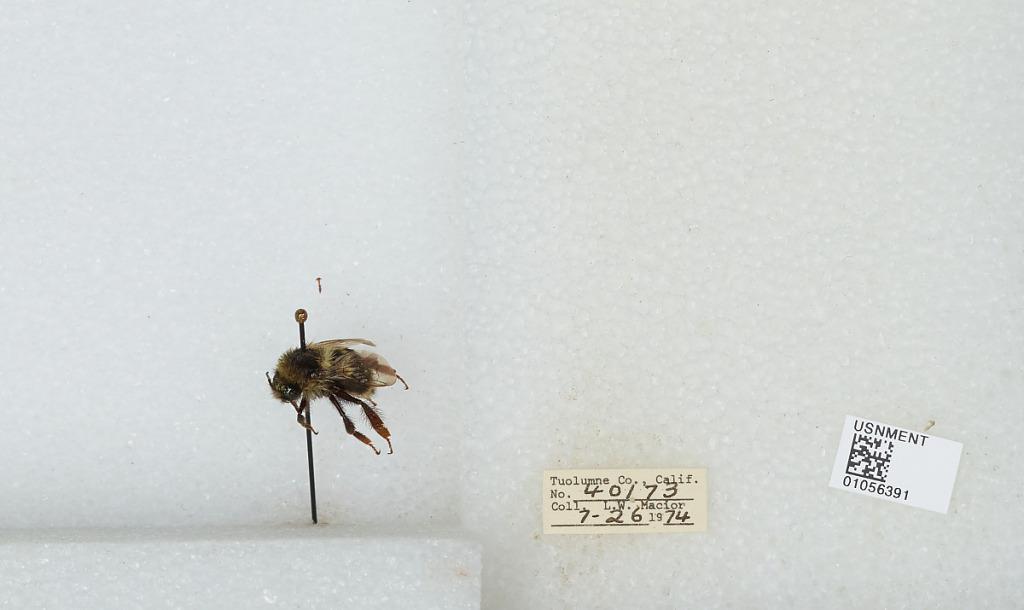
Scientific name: Bombus bifarius nearcticus
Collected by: L. Macior
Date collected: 1974-7-26
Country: United States
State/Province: California
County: Tuolumne
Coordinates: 38.02, -119.93